Soga Station

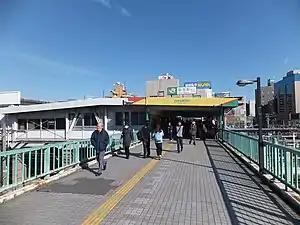
West exit, December 2011

is a junction railway station located in Chūō-ku, Chiba, Chiba Prefecture, Japan, operated by the East Japan Railway Company (JR East). It is also a freight depot for the Japan Freight Railway Company (JR Freight) and the all-freight Keiyō Rinkai Railway Company.